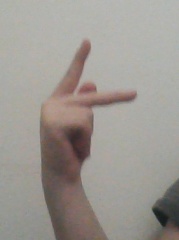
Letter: dha